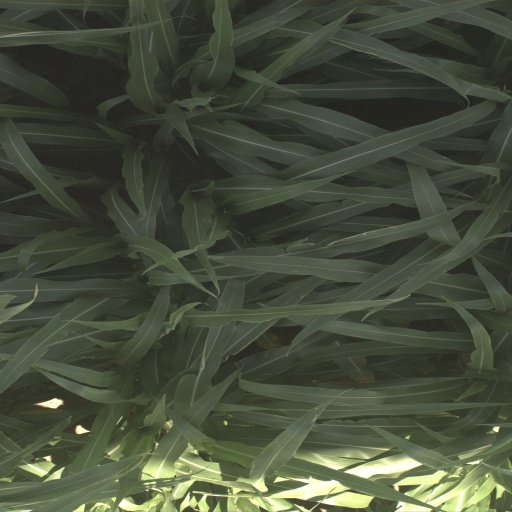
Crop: sorghum